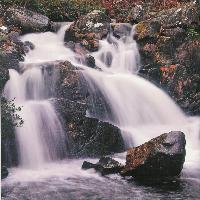
Weather: cloudy or overcast